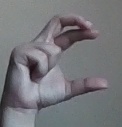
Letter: thal